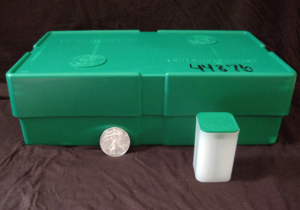
L'American Silver Eagle est une pièce d'investissement en argent émise par les États-Unis. Elle a été frappée pour la première fois le 24 novembre 1986 par la United States Mint.